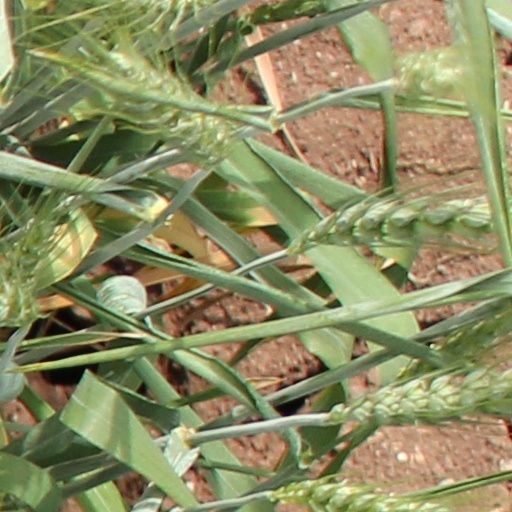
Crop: wheat